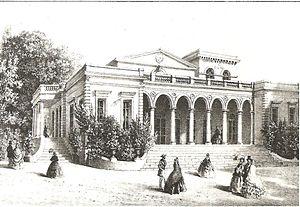
Le premier casino de Foncillon à Royan (construit en 1845)
L'émergence du tourisme balnéaire et de la mode des « bains de mer » a conduit très tôt la municipalité de Royan à envisager la création d'établissements de loisirs. Fréquentée par la bourgeoisie bordelaise, à l'instar de sa « rivale » Arcachon, puis par la haute société parisienne, Royan se dota ainsi de cinq casinos, dont un seul subsiste aujourd'hui. Certains de ces établissements furent considérés en leur temps comme des prouesses architecturales : ainsi, le « Casino municipal », érigé en 1895 par l'architecte Gaston Redon, fut jusqu'à sa destruction en 1945 le plus grand casino de France. Dans un autre registre, le Casino moderniste de l'architecte Claude Ferret, détruit en 1985, fut un des monuments phares de l'agglomération de par son caractère avant-gardiste.